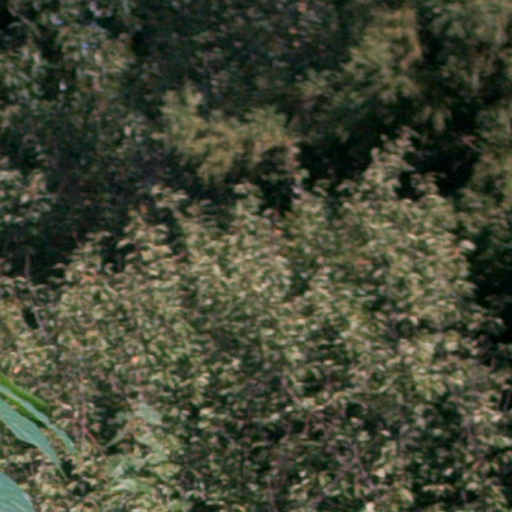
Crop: cassava